AK Scorpii

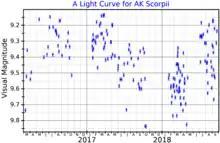
A visual band light curve for AK Scorpii, plotted from "ASAS-SN" data

AK Scorpii is about 18 million years old, which is young on astronomical timescales. The binary consists out of two stars with an equal mass of 1.25 respectively and the two stars orbit each other within 13.6 days. The binary is surrounded by a narrow ring of dust with a radius of about 30 astronomical units and the gap between the binary and the dust disk is filled by some gas.